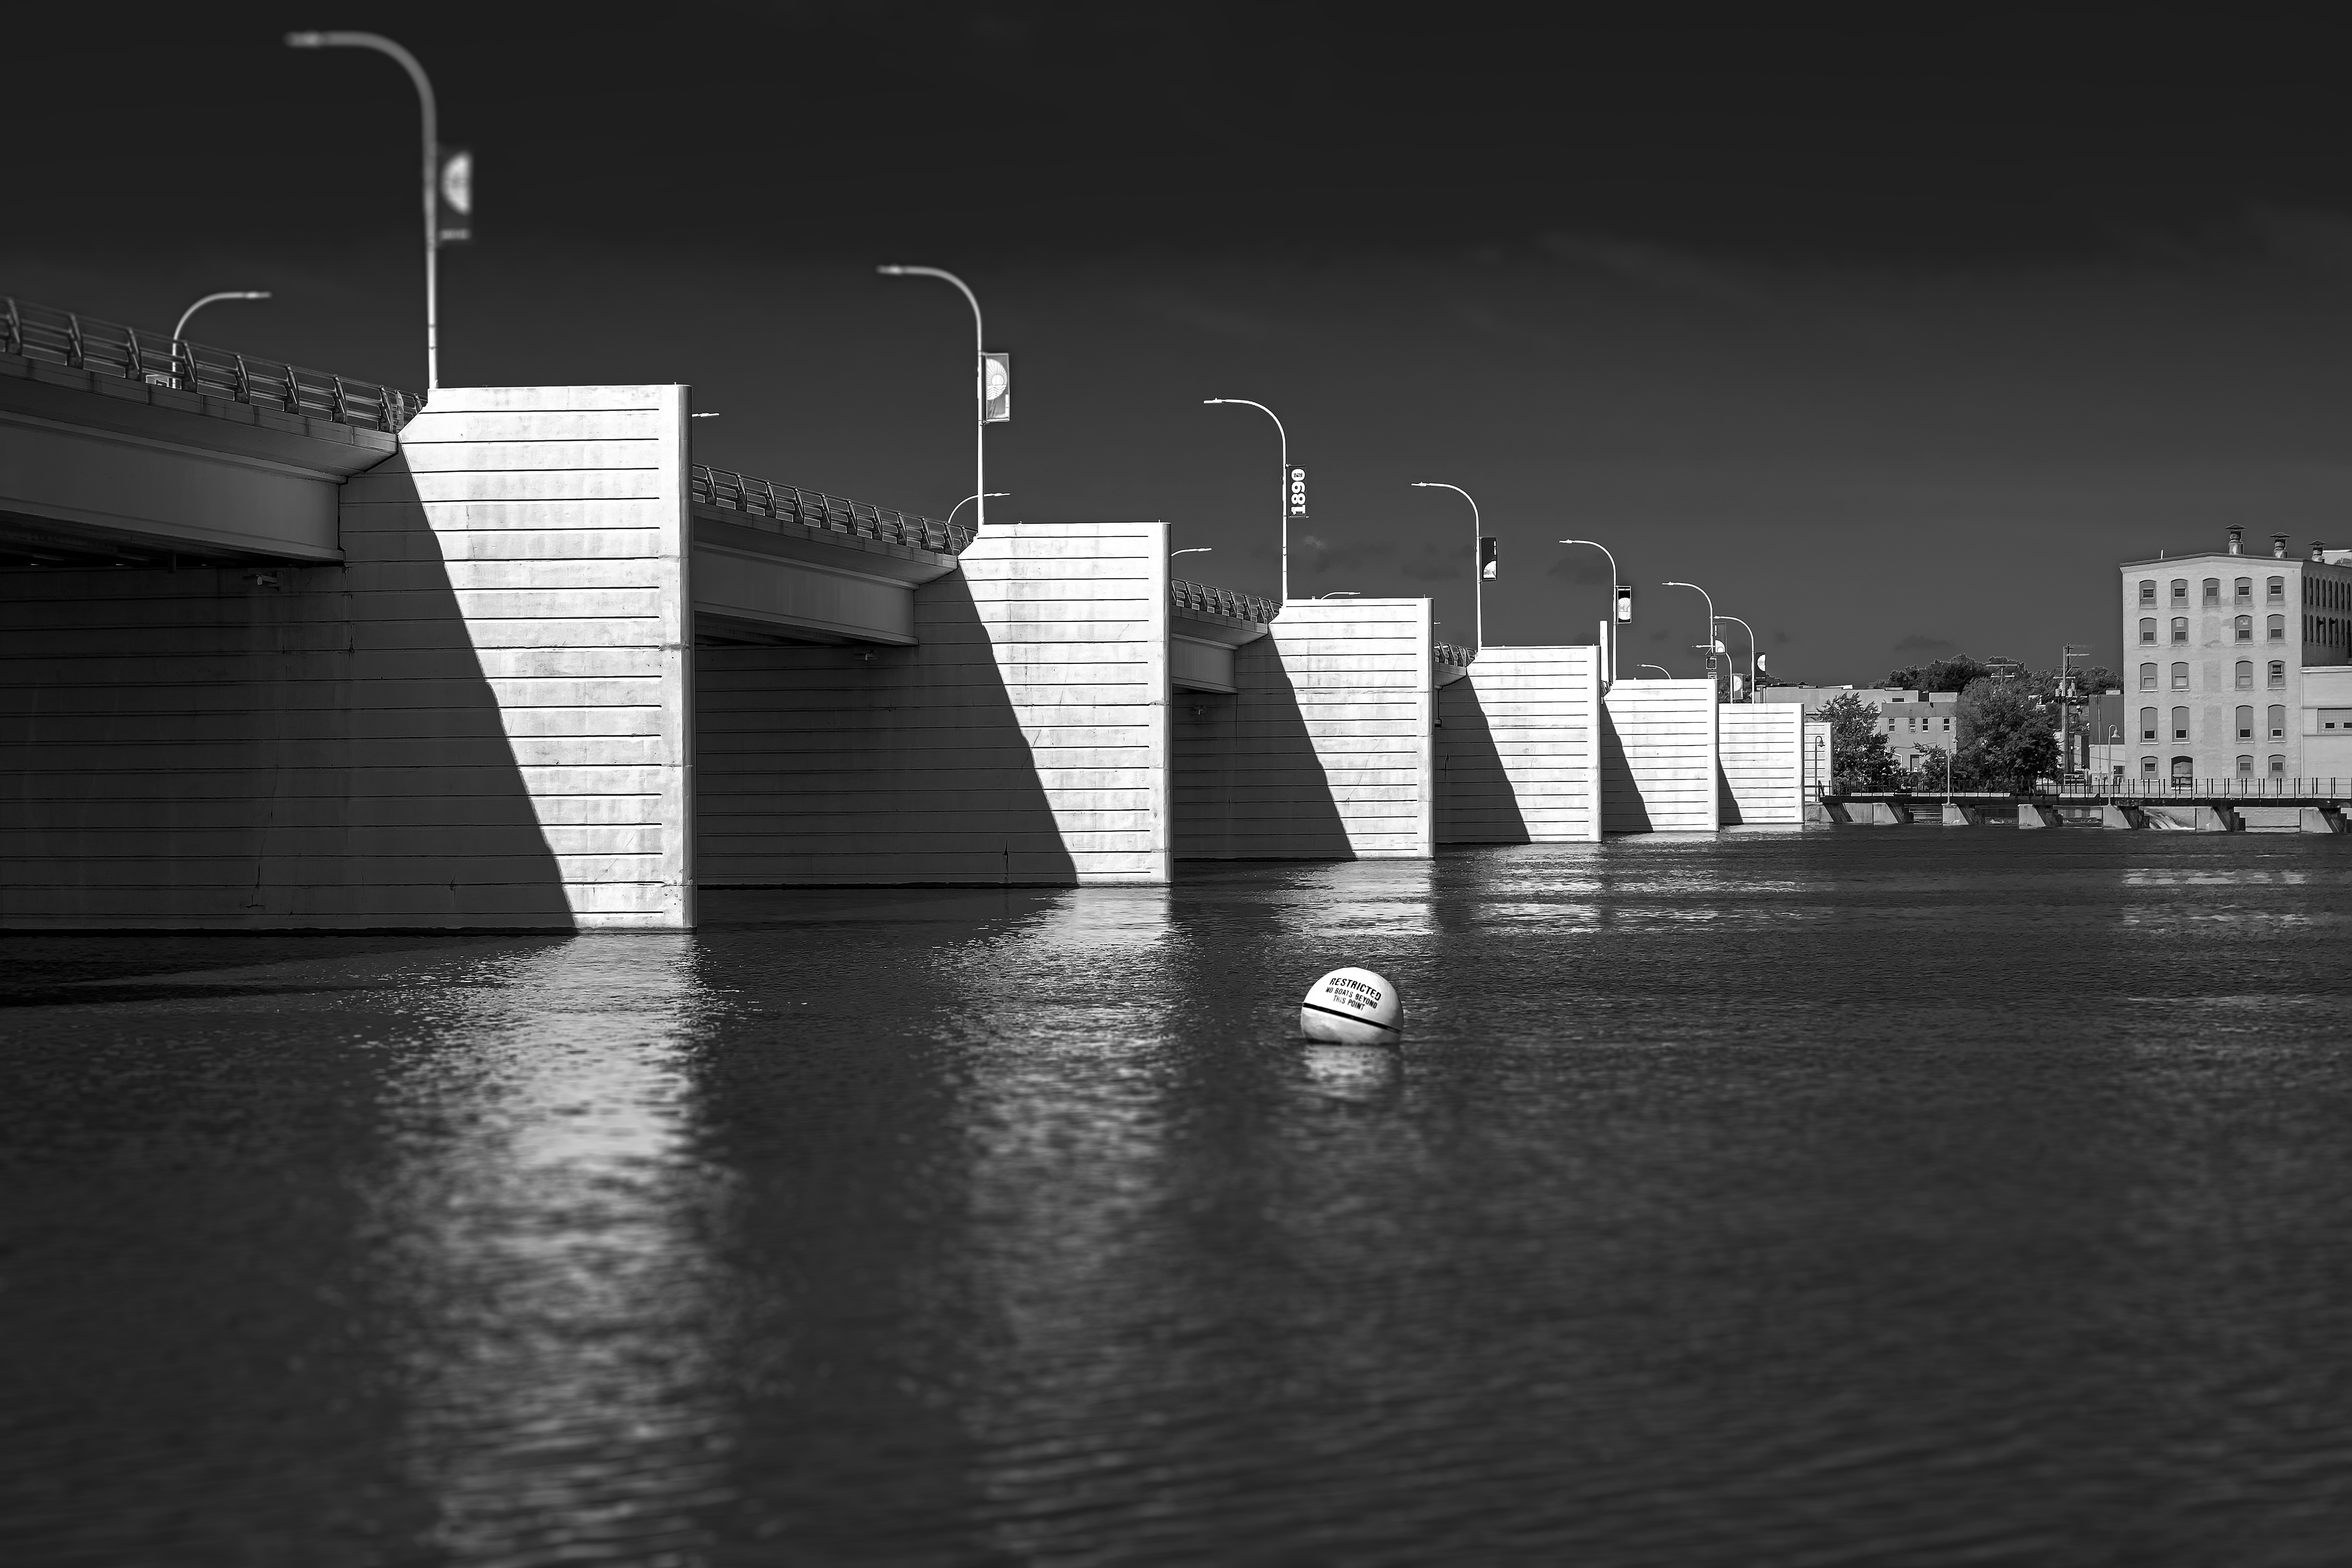
geotagged, united states, usa, wisconsin, a6500, adventure, American City, black and white, black white, bnw, bridge, Brown County, Brown County WI, Brown County Wisconsin, buoy, bw, city, city streets, de pere, De Pere WI, downtown, fox river, Fox River Wisconsin, Main Avenue, Main Avenue Bridge, midwest, monochrome, monotone, north america, outdoor, paper mill, Photo Walk, river, river walk, sightseeing, sky, sony, SONY a6500, SONY Alpha 6500, sony mirrorless, SONY Photography, street, Thilmany Nicolet Mill, tilt shift, tourism, tourist attraction, Tourist Photos, travel, Travel Blog, Travel Blog Photo, Travel Photo, travel photography, Traveling Adventures, united states of america, Urban Adventure, Urban Hiking, wandering, water, wi, Wisconsin City, Wisconsin Photo Walk, Wisconsin Photos, Wisconsin Tourism, Wisconsin Travel, world travel, black, white, light, monochrome photography, night, architecture, line, reflection, photography, darkness, skyline, cityscape, midnight, cloud, stock photography, style, still life photography, street light